Mohamed Fakhir

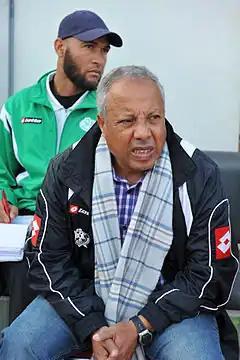
Fakhir (front) with his assistant, Abdellatif Jrindou, in 2010

Mohamed Fakhir (born 1953) is a Moroccan football manager and former player.